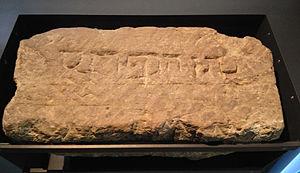
L’histoire des Juifs d'Allemagne est emblématique de l'histoire des Juifs en Europe occidentale, entre antijudaïsme, intégration liée à l'universalisme des Lumières et antisémitisme moderne.